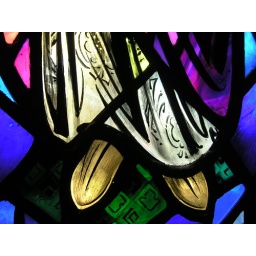
Stained glass window details at St. Luke Church in Denver